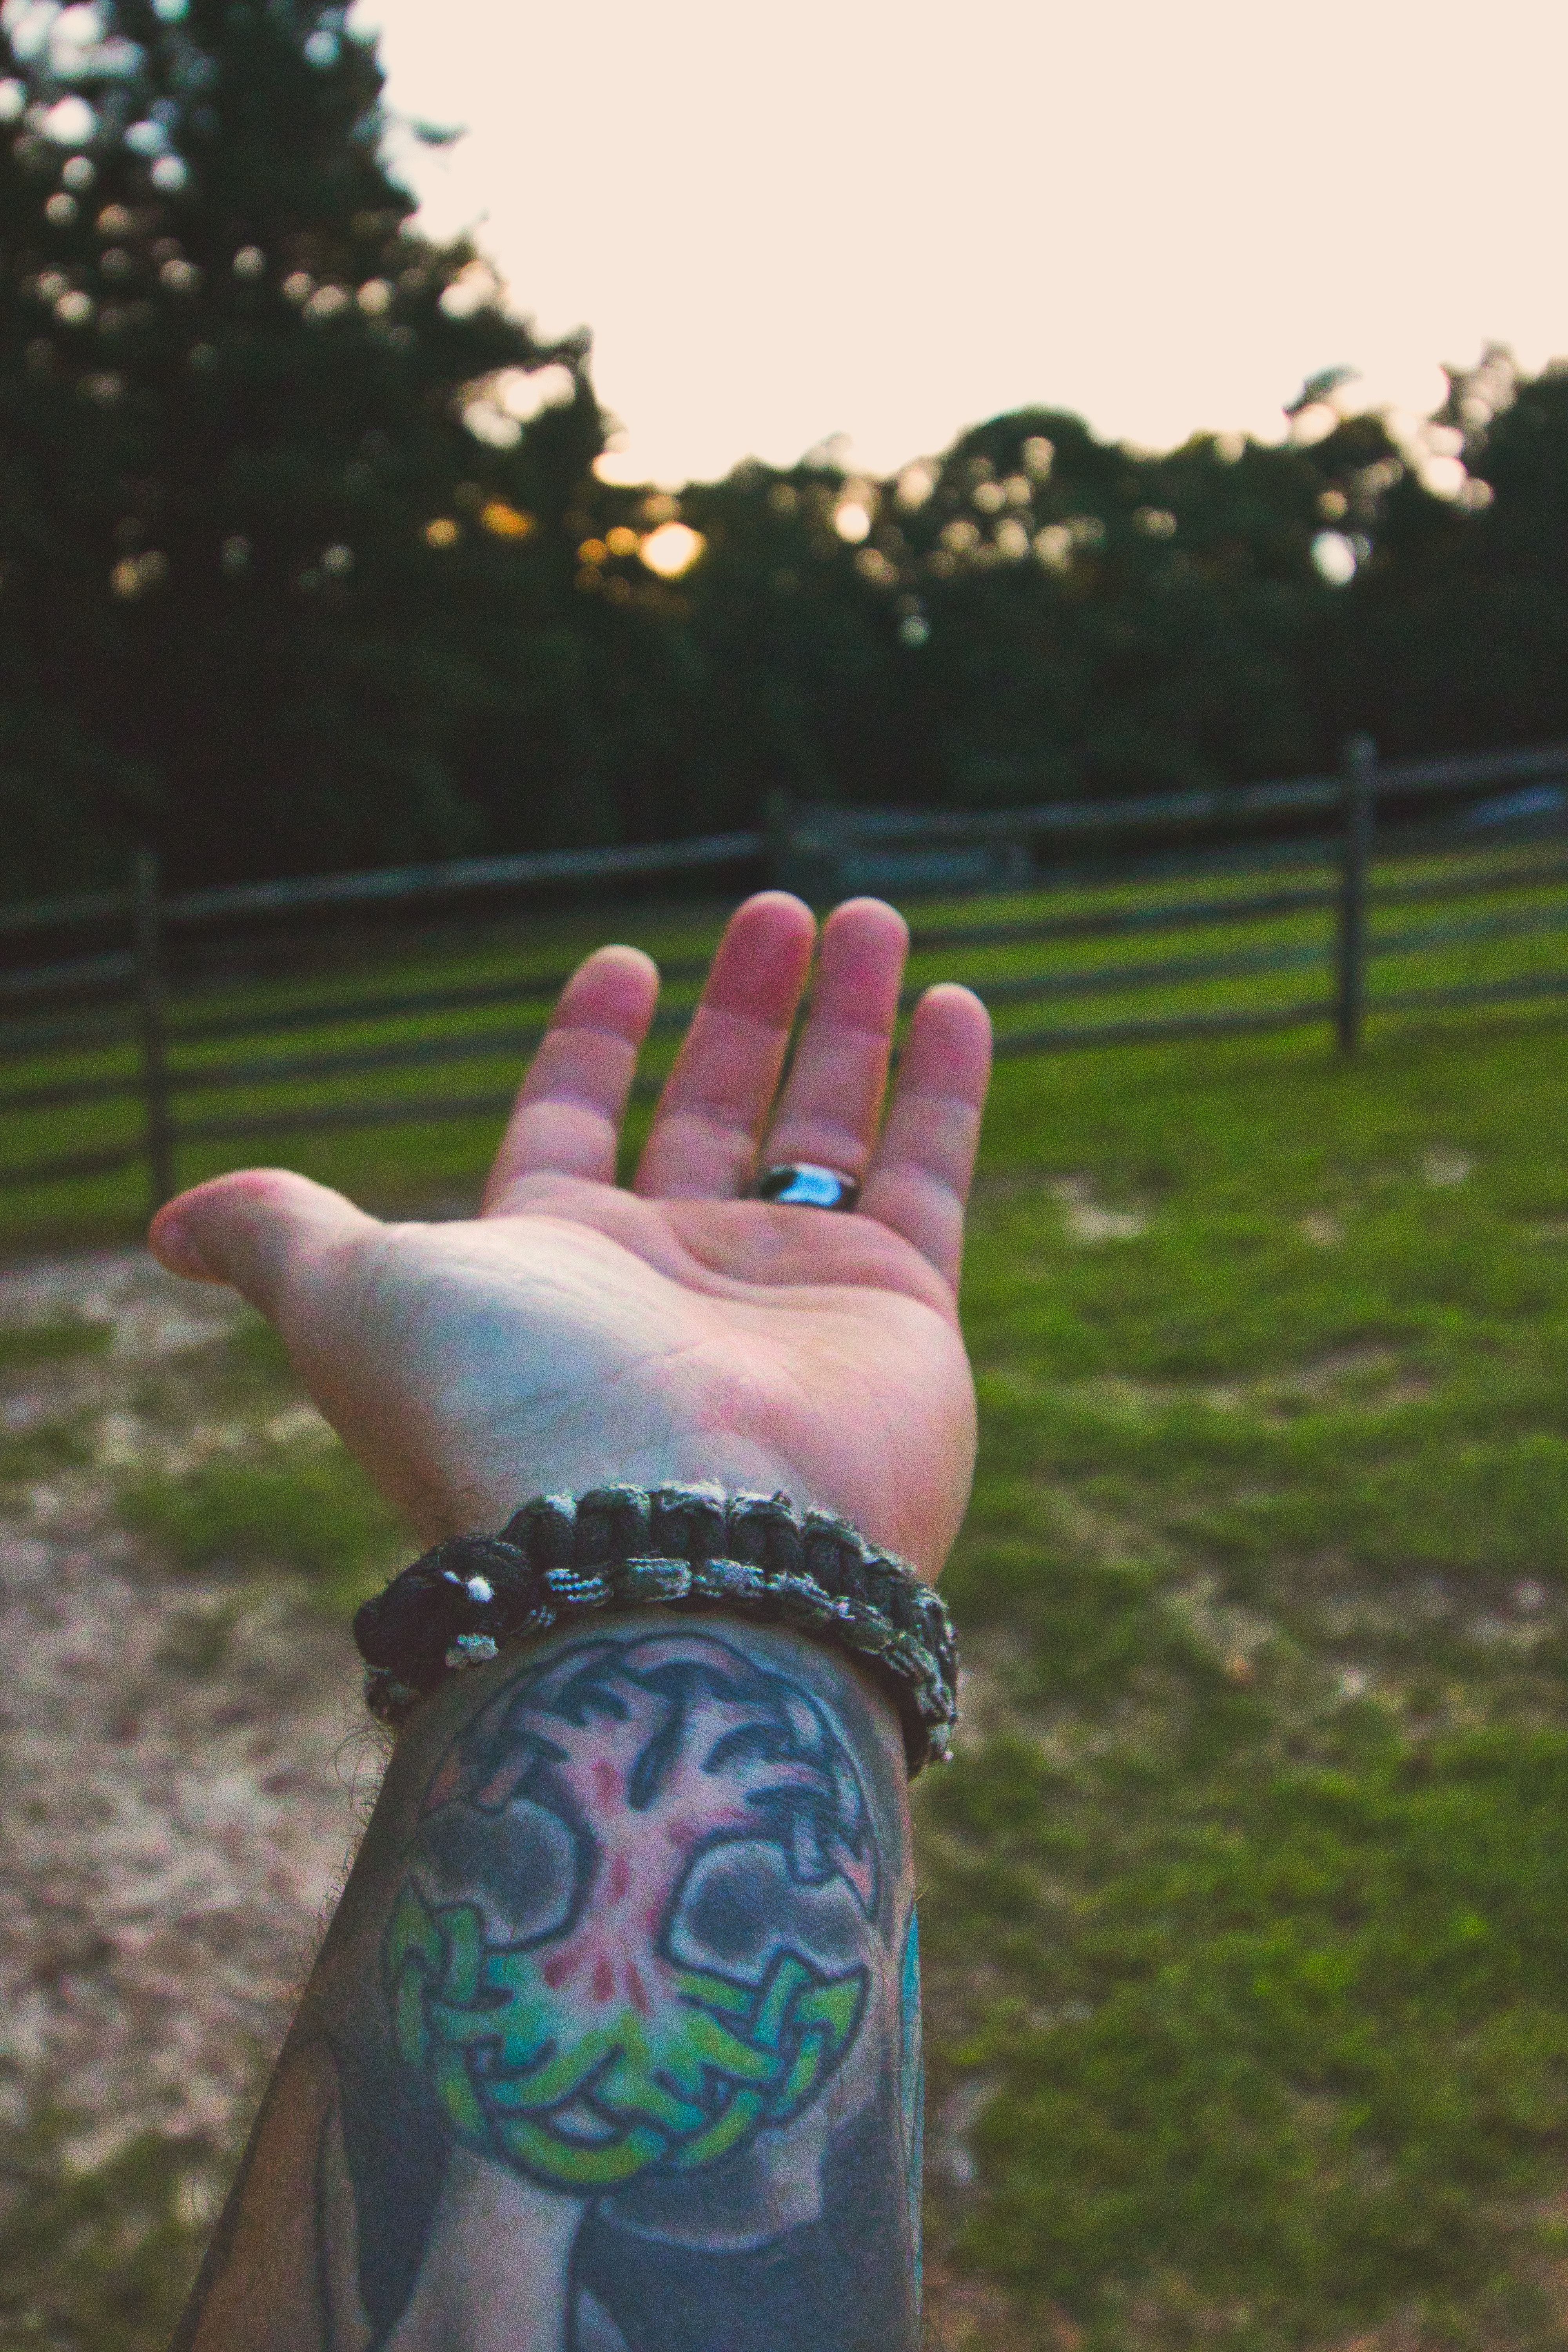
cool, hand, finger, wrist, grass, arm, tattoo, tree, summer, sunlight, temporary tattoo, photography, gesture, plant, nail, thumb